Saint-Gervais-en-Vallière

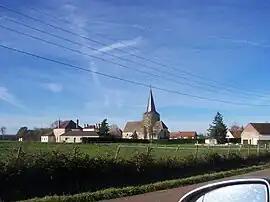
A general view of Saint-Gervais-en-Vallière

Saint-Gervais-en-Vallière is a commune in the Saône-et-Loire department in the region of Bourgogne-Franche-Comté in eastern France.